PowerPC applications

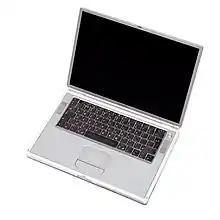
PowerBook G4

Apple Computer was the dominant player in the market of personal computers based on PowerPC processors until 2006 when it switched to Intel-based processors. Apple used PowerPC processors in the Power Mac, iMac, eMac, PowerBook, iBook, Mac mini, and Xserve. Classic Macintosh accelerator boards using PowerPCs were made by DayStar Digital, Newer Technology, Sonnet Technologies, and TotalImpact.